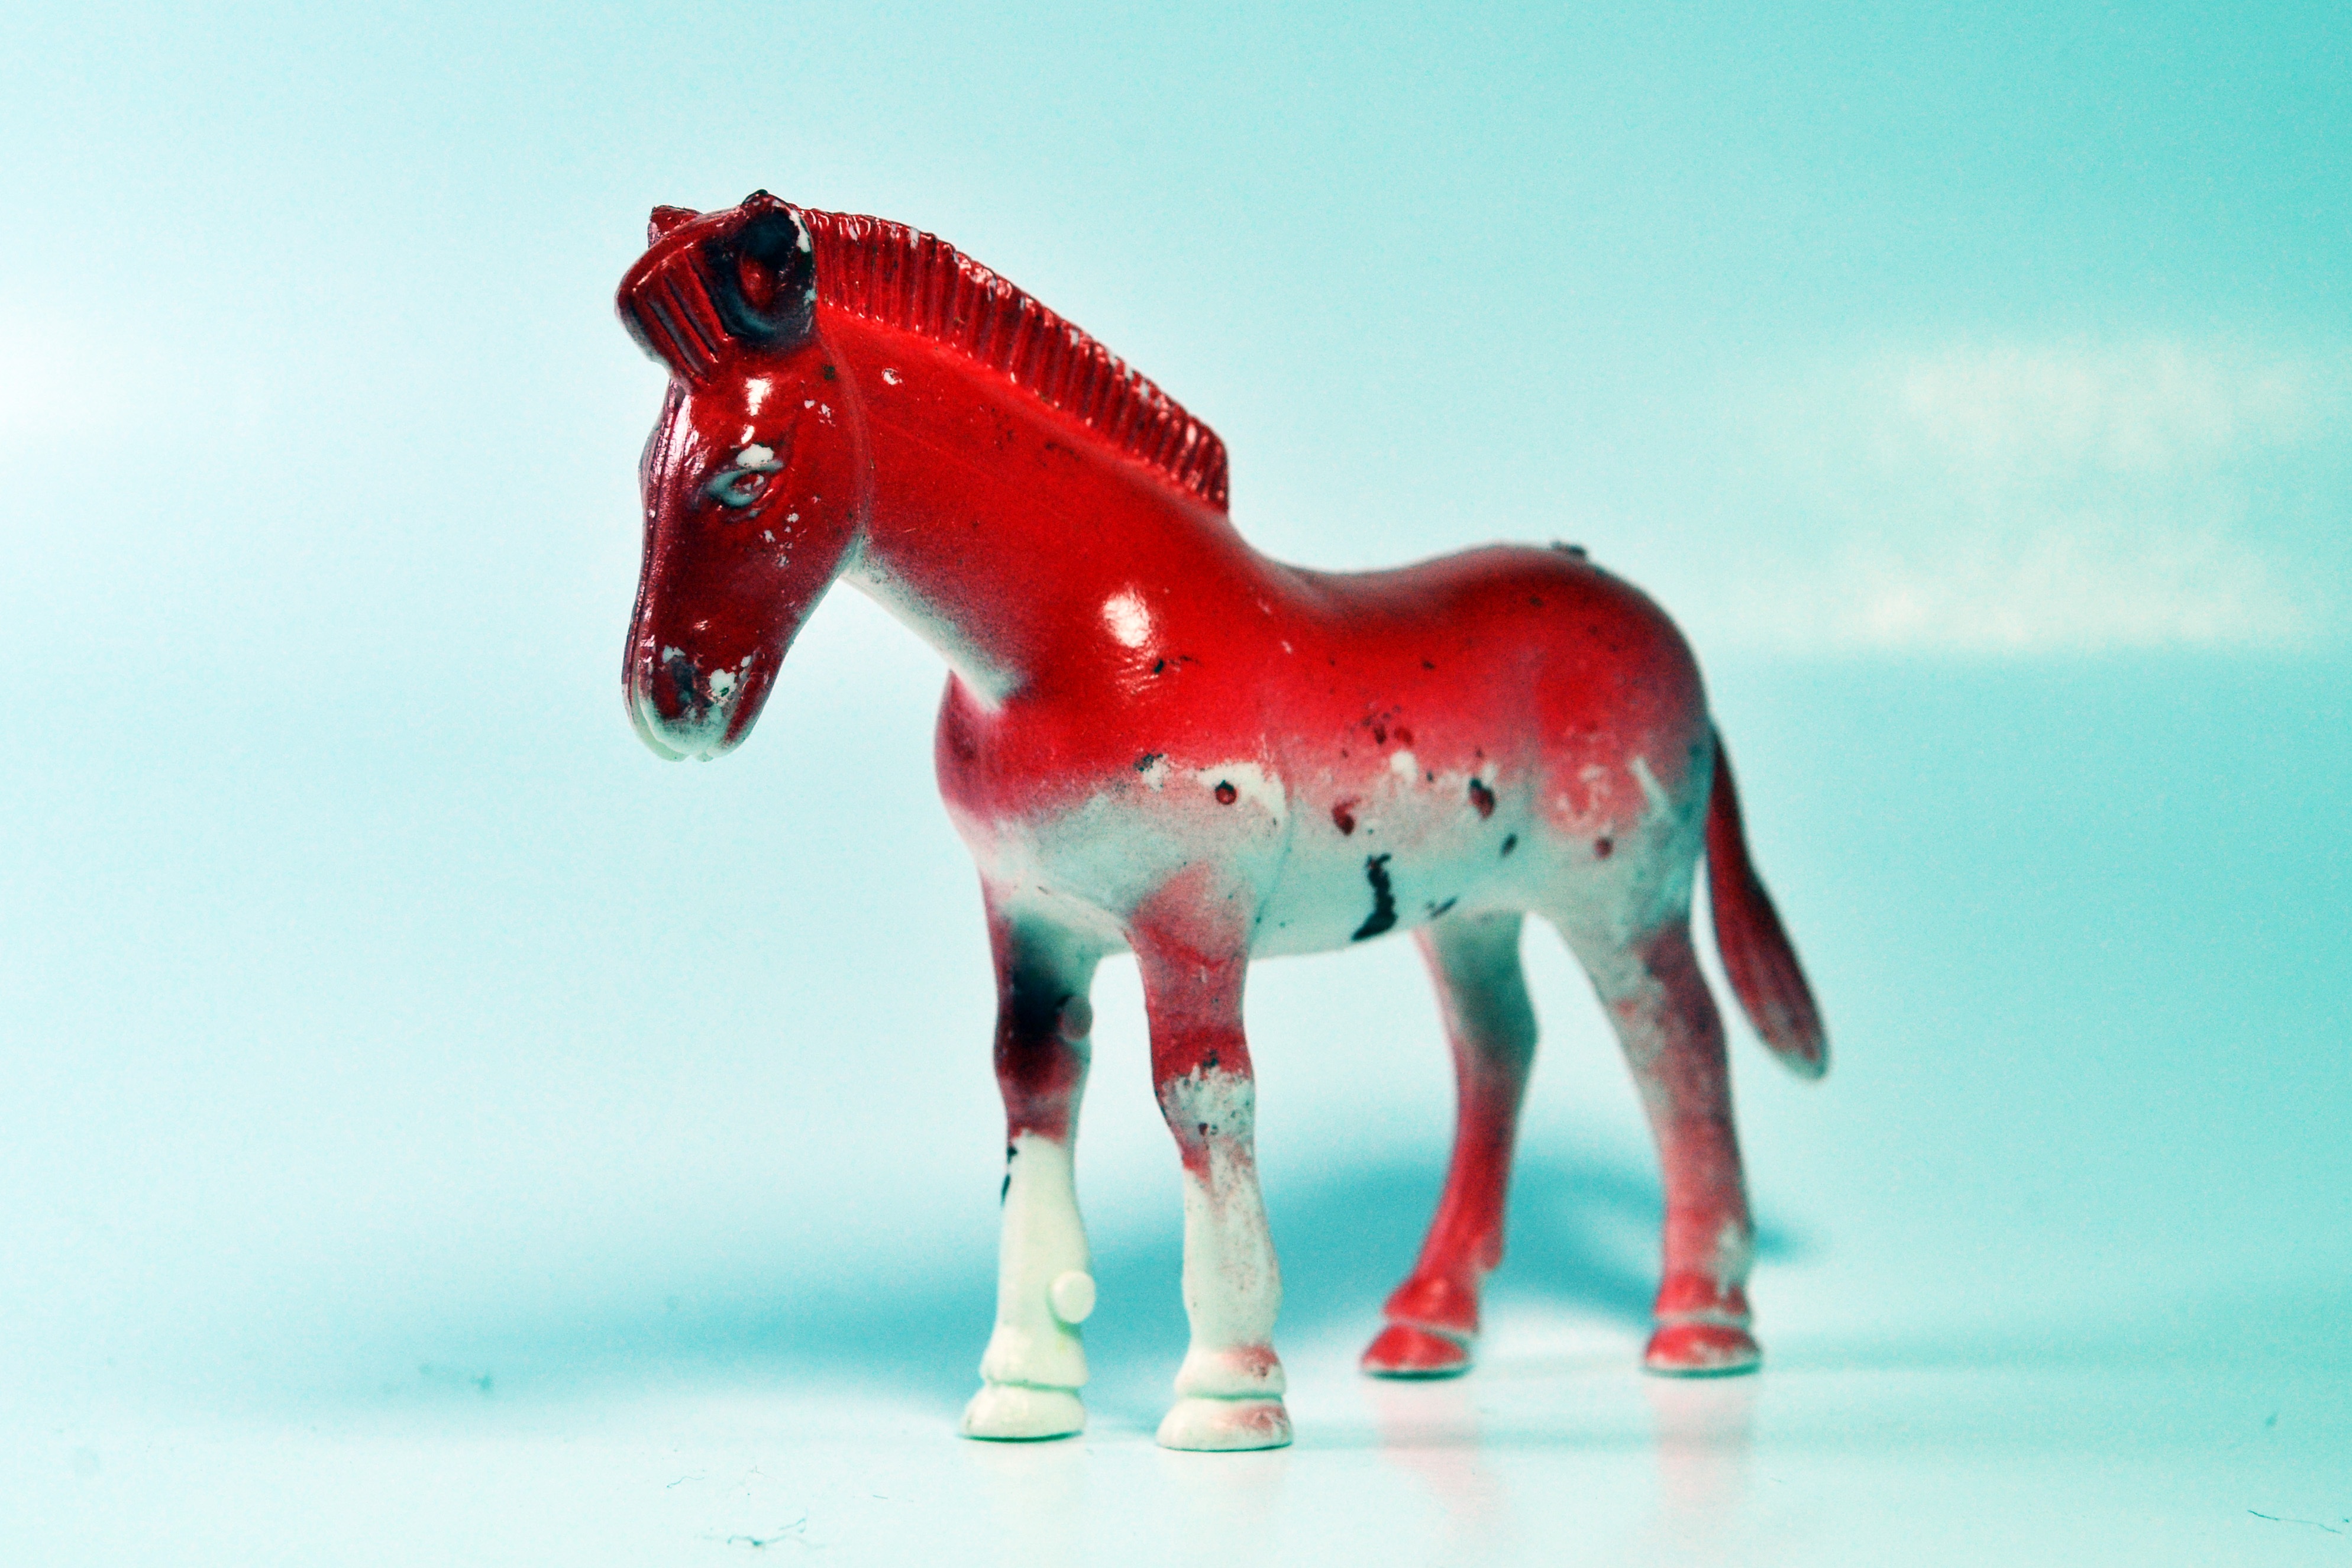
animal, horse, stallion, toy, mare, red color, horse like mammal, mustang horse